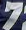
Number: 7